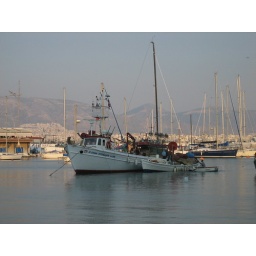
Fishing boats in the port from the dinner table